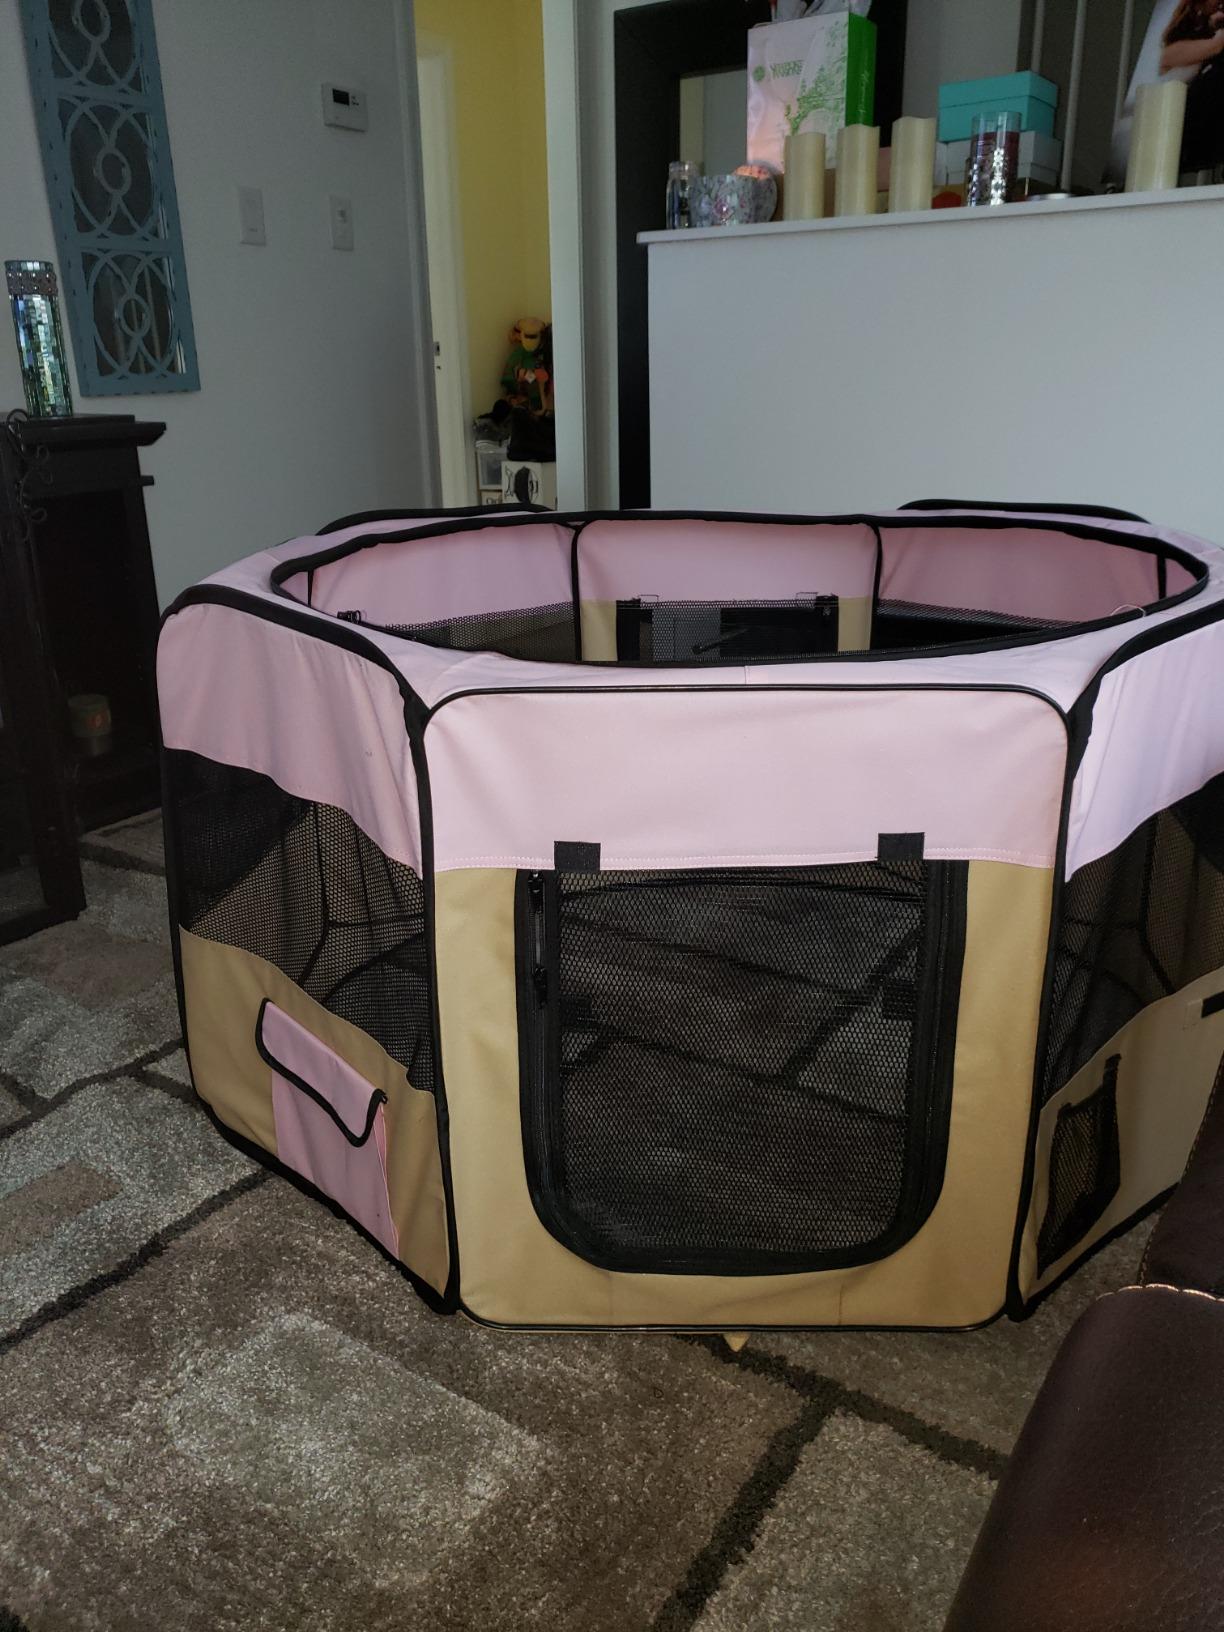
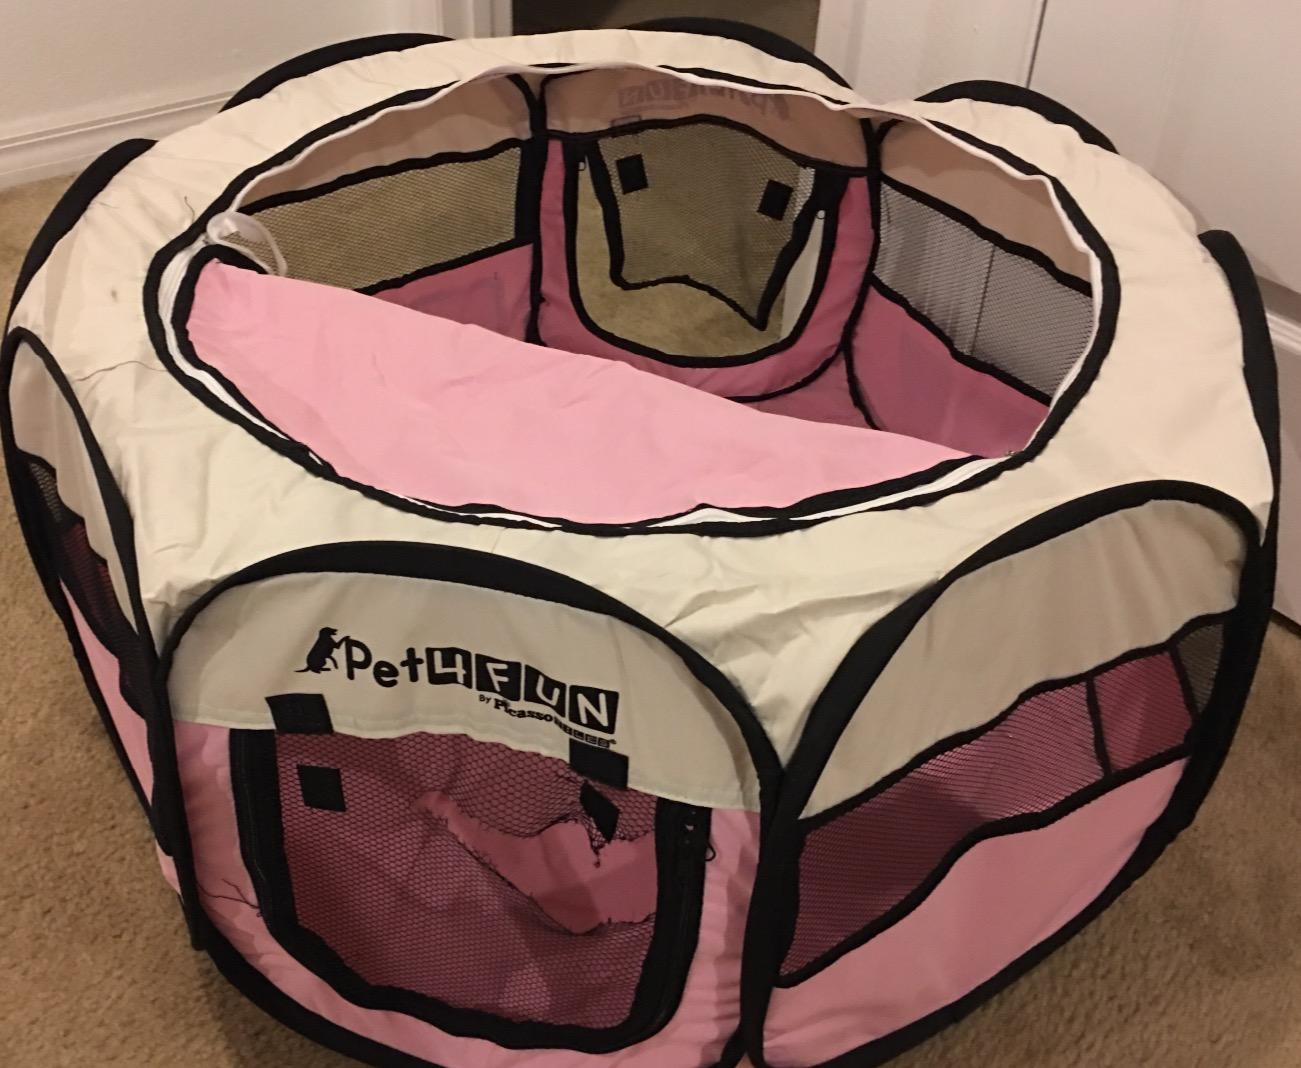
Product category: items_kennel
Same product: no